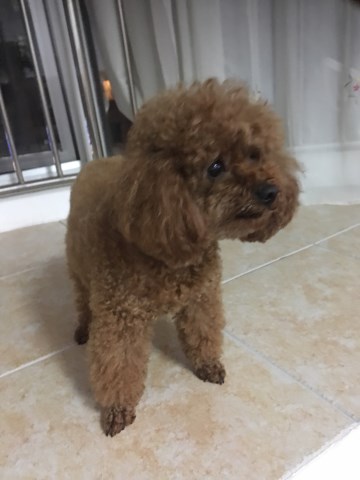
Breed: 2925-n000114-toy_poodle